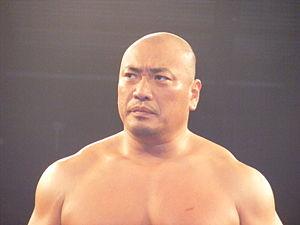
Kensuke Shinzaki, né le 12 décembre 1966 à Tokushima, est un catcheur japonais, connu sous les noms de Jinsei Shinzaki et Hakushi. Hakushi est son personnage à la WWE, un pèlerin bouddhiste.